Burch Smith

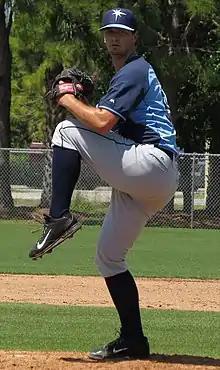
Smith with the Tampa Bay Rays in 2015

Burch Taylor Smith (born April 12, 1990) is an American professional baseball pitcher who is a free agent. He has previously played in Major League Baseball (MLB) for the San Diego Padres, Kansas City Royals, Milwaukee Brewers, San Francisco Giants, Oakland Athletics, Miami Marlins, and Baltimore Orioles. He has also played in Nippon Professional Baseball (NPB) for the Saitama Seibu Lions, and in the KBO League for the Hanwha Eagles. Smith was drafted by the Padres in the 11th round of the 2011 MLB draft and made his MLB debut for the team in 2013.